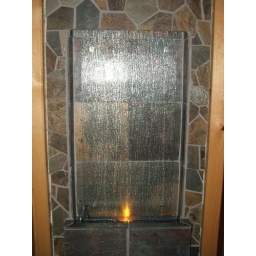
waterfall at night with water running on it and the light on... no plants in it yet.